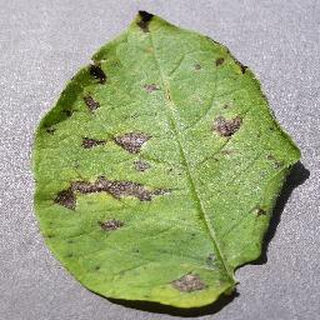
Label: potato_early_blight